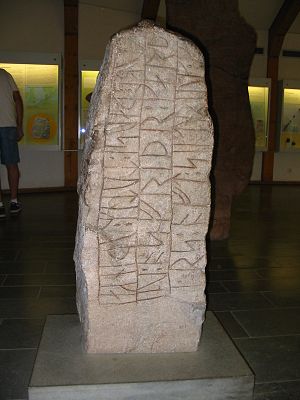
Gnupa / Kilder
Den lille Sigtrygsten, der omtaler Gnupa.
Gnupa Olavsøn også kaldet Chnob og i andre kilder omtalt som Knud var konge i Danmark i en periode i starten af det 10. århundrede. Han var muligvis konge sammen med Gurd i starten af sin regeringstid.